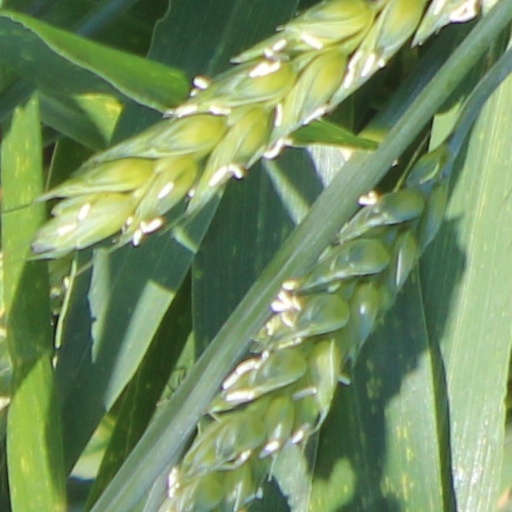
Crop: wheat